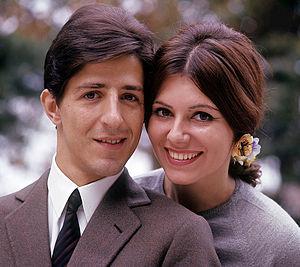
Ombretta Colli, née le 21 septembre 1943 à Gênes, est une chanteuse, actrice et femme politique italienne.